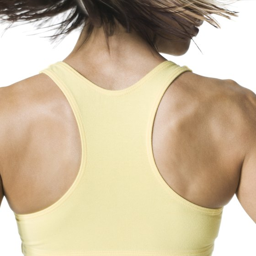
the upper and middle back are both activated during the seated row .